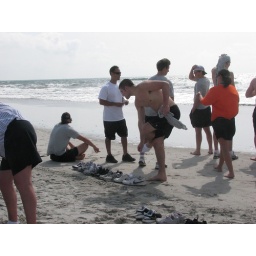
Taking off shoes to go in the water